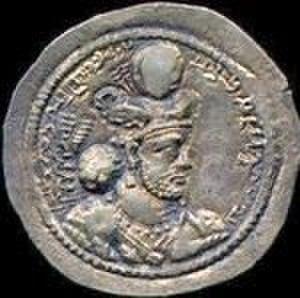
Pièce du règne de Bahram IV